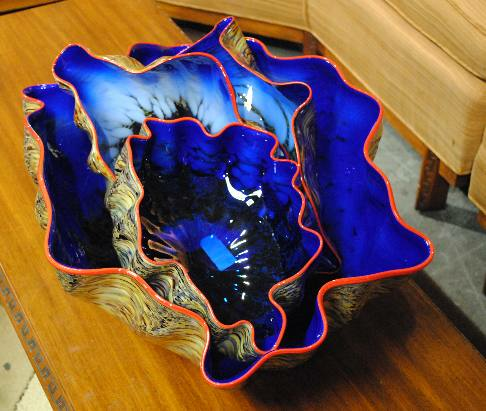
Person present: No